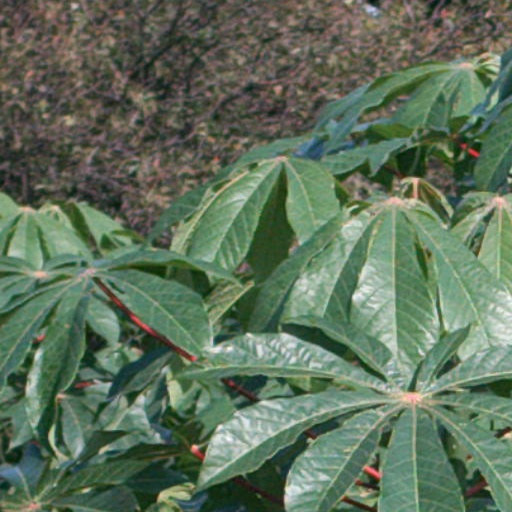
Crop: cassava